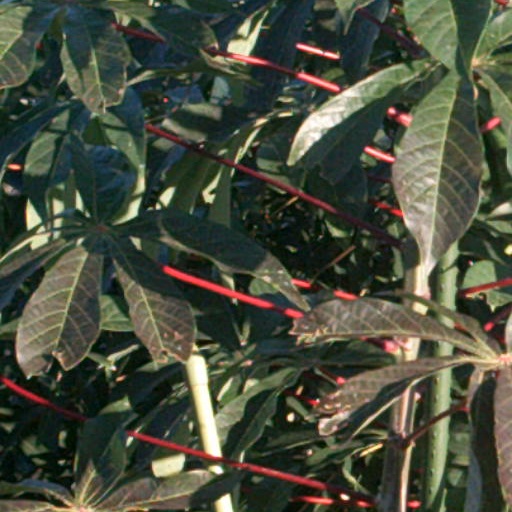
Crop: cassava